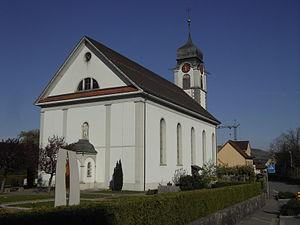
Tägerig est une commune suisse du canton d'Argovie, située dans le district de Bremgarten.